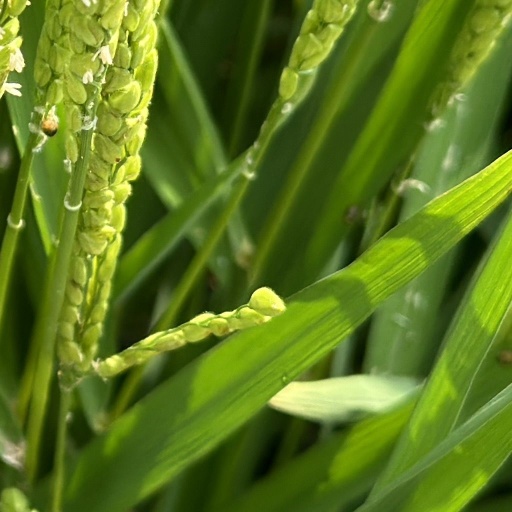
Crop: rice